Fort Wayne Moraine

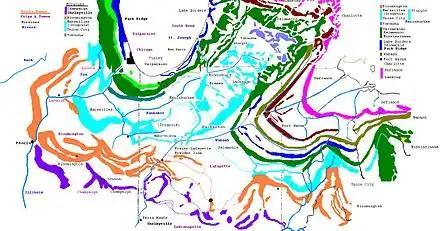
Moraines south of Lake Michigan and southwest of Lake Erie. A composite of three maps (Leverett 1915) (Leverett 1902) (Larsen 1986) and other sources. Colors represent moraines from the same time period of the Wisconsin Glacial epoch

The Fort Wayne Moraine is considered contemporary to the last stages of the Valparaiso Moraine. Centered on Fort Wayne, Indiana, the northern leg of the moraine is mostly overlaid by the younger Wabash Moraine angling northeastward through Williams County, Ohio. It only becomes identifiable in Lenawee County, Michigan south and northeast of Adrian before ending in the intermingling of moraines around Ann Arbor. The south and eastern leg of the moraine follows the northern bank of the St. Marys River into the State of Ohio. At the north bend of the St. Marys River, the moraine arcs northeastward through Lima, continuing in a northward arc to reach north of U.S. 30 in Hancock County to pass through Upper Sandusky, again bending to the north to end to to the northeast.